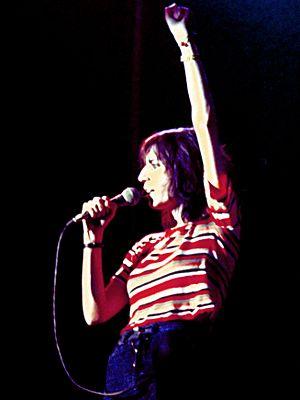
Patti Smith, A Copenhague. Italiano: Patti Smith a Copenaghen Русский: Патти Смит на концерте в Копенгагене. Svenska: Patti Smith under en spelning i Kopenhamn.
Patricia Lee Smith dite Patti Smith, née le 30 décembre 1946 à Chicago, est une chanteuse et musicienne de rock, poétesse et écrivaine, peintre et photographe américaine.